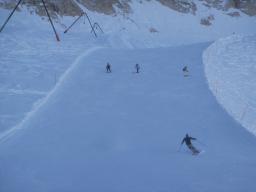
Label: Background_without_leaves